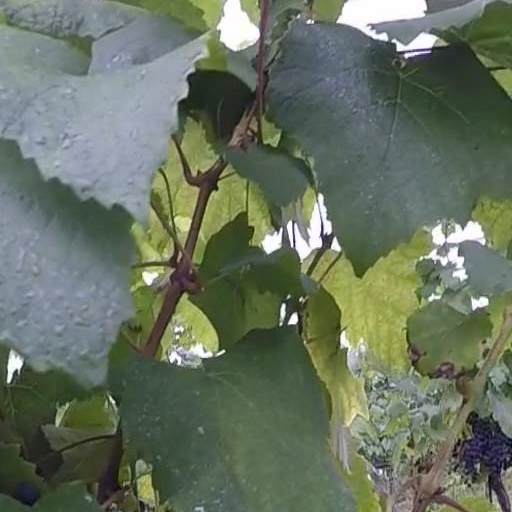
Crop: grape